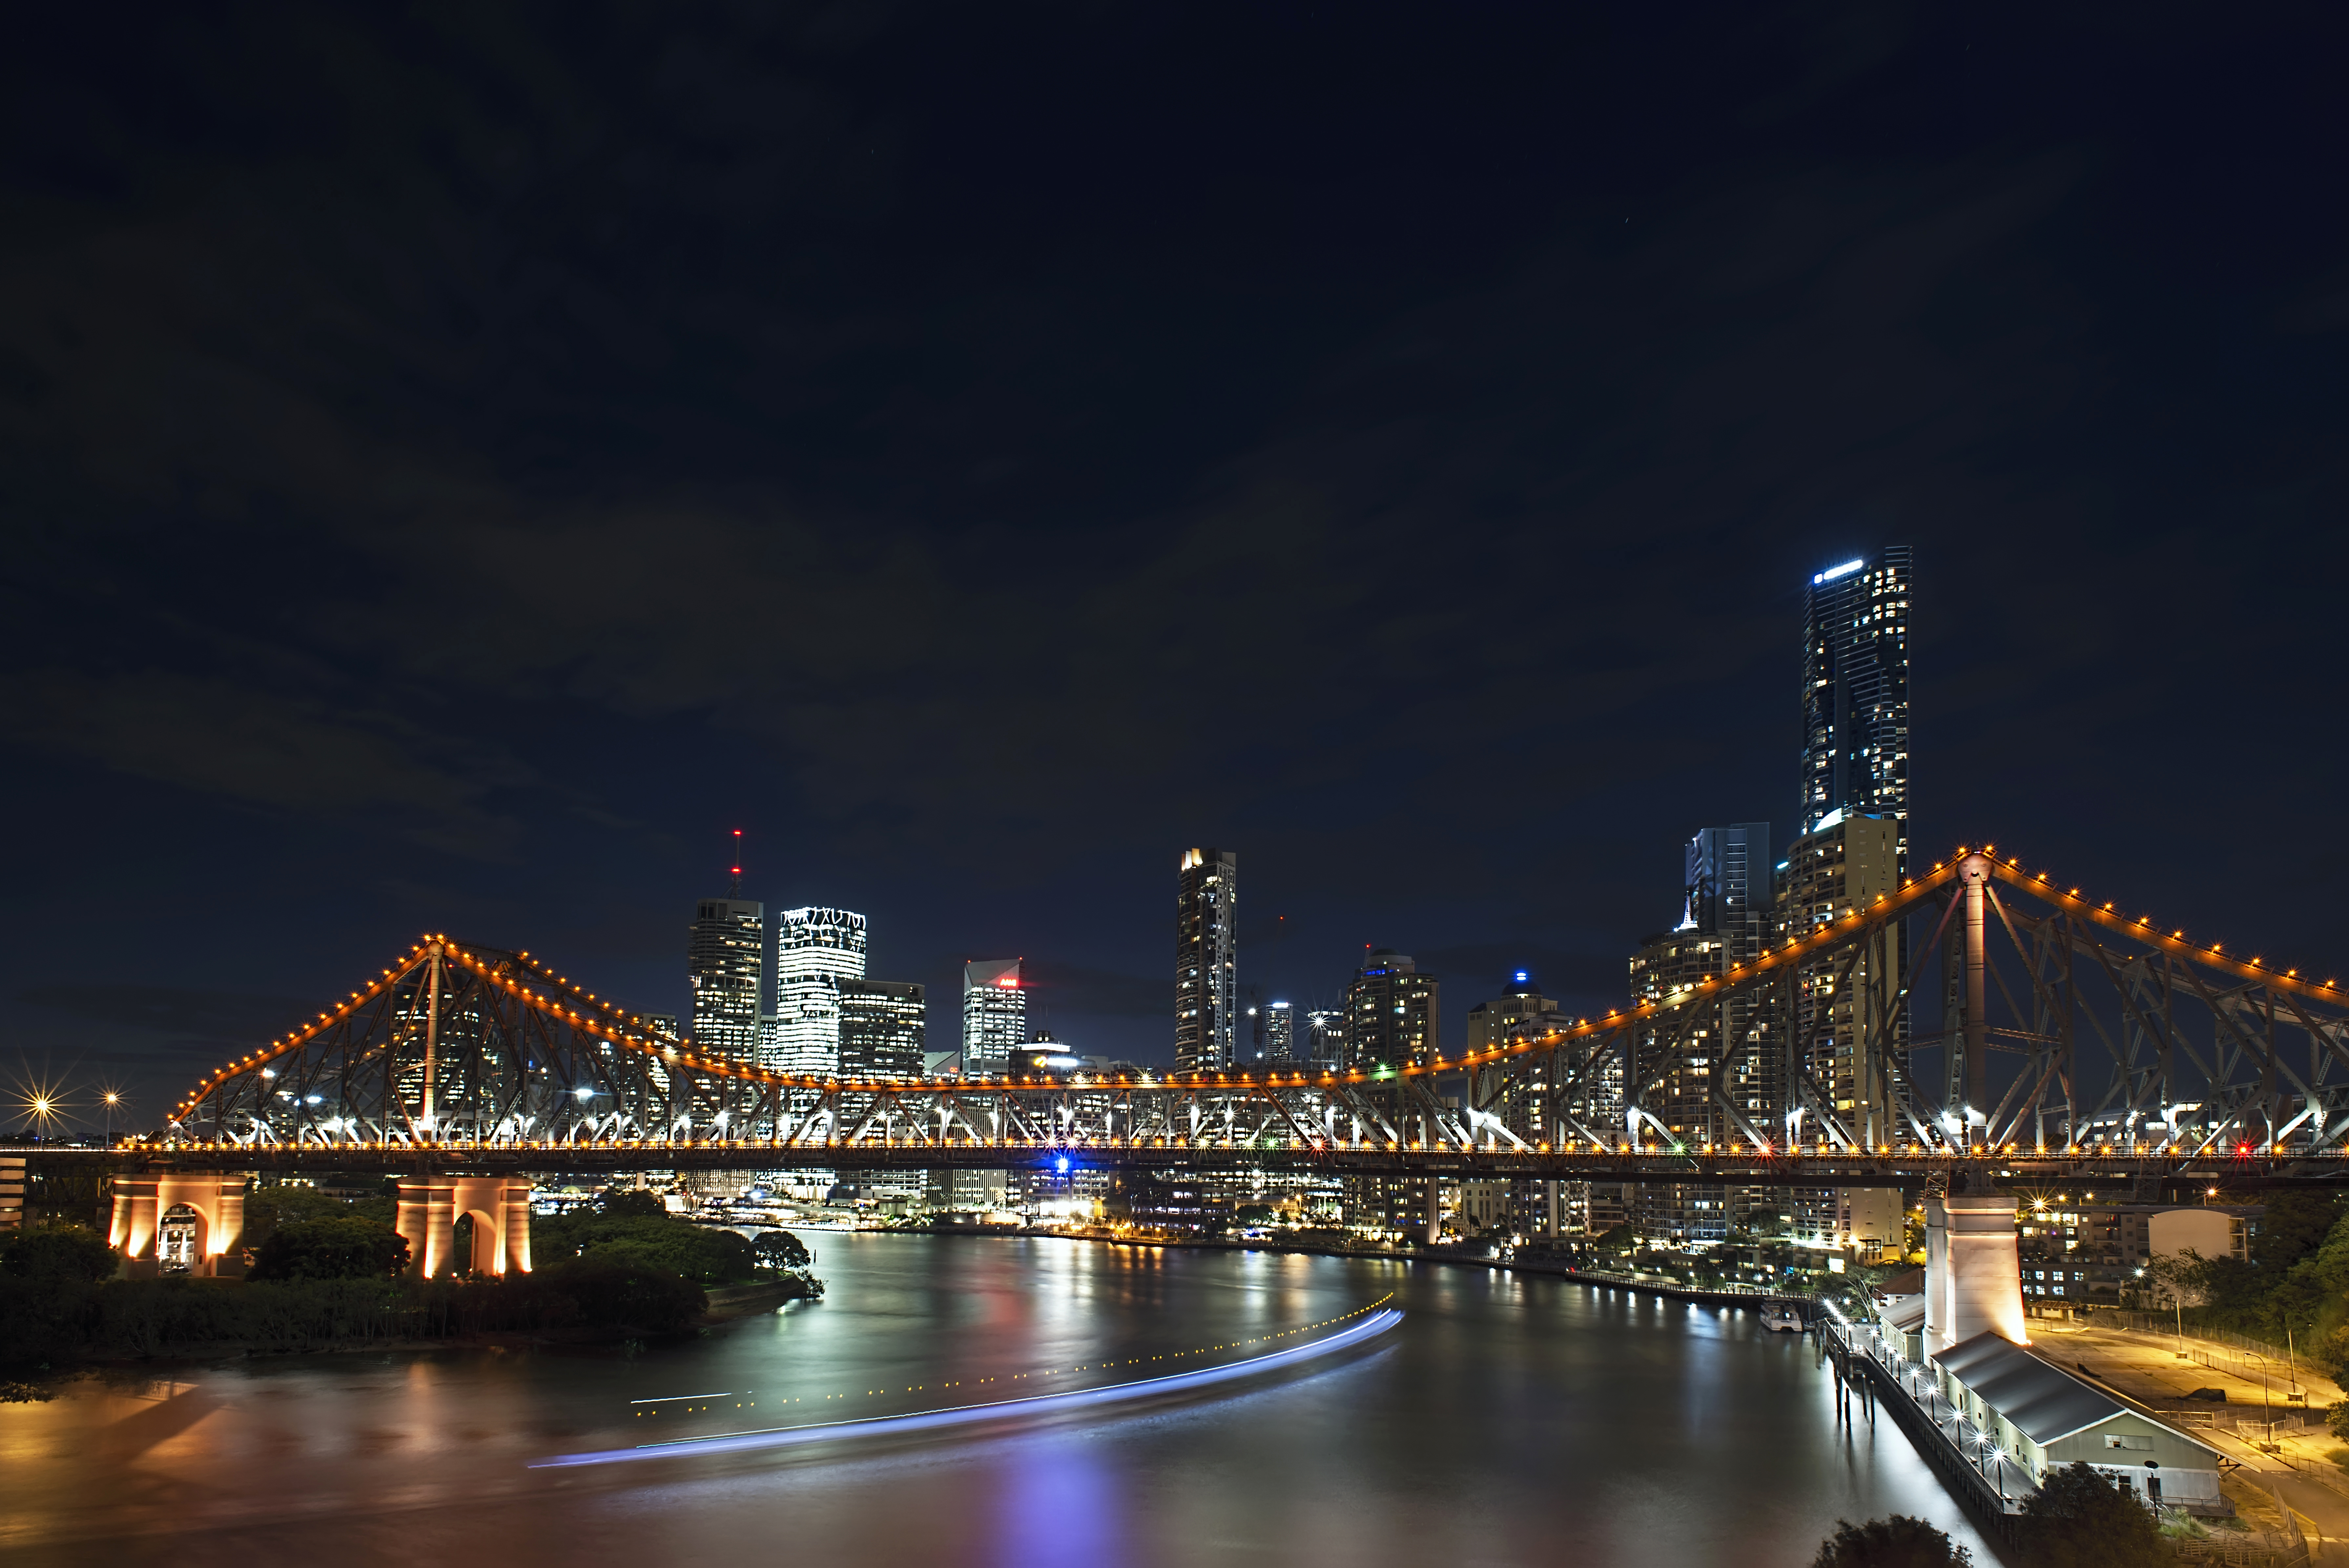
horizon, light, trail, bridge, skyline, night, city, skyscraper, river, cityscape, downtown, dusk, evening, reflection, landmark, australia, long, exposure, wide, angle, low, story, nightfall, brisbane, urban area, human settlement